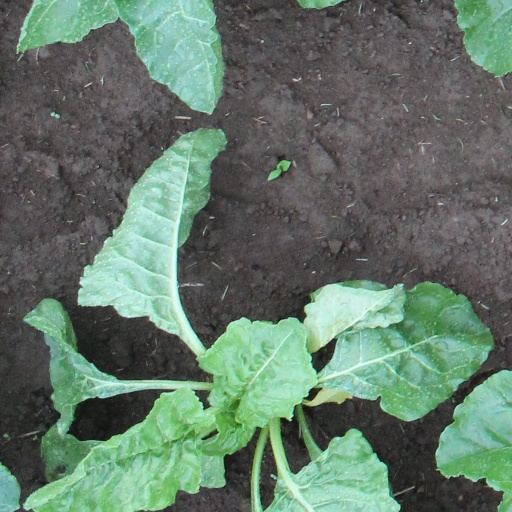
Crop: sugar beet